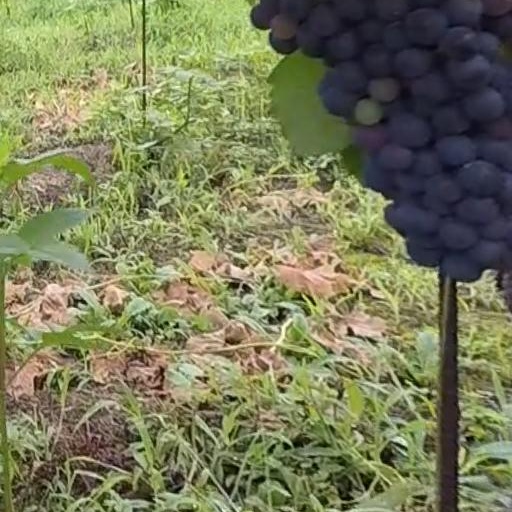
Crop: grape